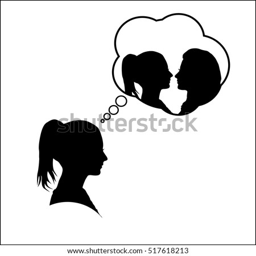
silhouette of a woman dreaming